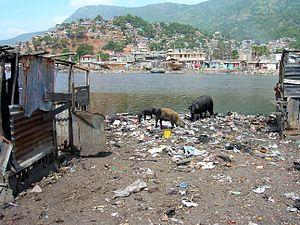
Déchets jetés à même le sol et site de défécation en plein air, dans le quartier de Shadda à Cap-Haïtien, Haïti. A l'arrière-plan, on voit les quartiers de EPPLS (au bord de la mer) et Laborie (en hauteur). À droite, la structure est une «
La notion de « déchets en mer » ou « déchets marins » ou « débris marins » regroupe :
Les latrines sont un endroit aménagé de telle sorte qu'un être humain puisse s'y soulager de ses déjections corporelles, notamment par la défécation. Par rapport à une toilette, les latrines possèdent une technologie moindre. Les latrines sont le mode d'assainissement de base le plus utilisé dans le monde. Le but d'une latrine est à la fois d'assurer la santé de ses usagers en contenant ou en évacuant les excréments, et de protéger l'environnement.
La cysticercose est l'infestation parasitaire par les larves de ténia qui se logent préférentiellement dans les muscles.
La défécation en plein air, aussi souvent appelée défécation à l'air libre, est l'action de déféquer à l'extérieur des habitations, hors de toilettes publiques. Dans les zones peuplées, la contamination de l'eau par les matières fécales est à l'origine de problèmes de santé publique.